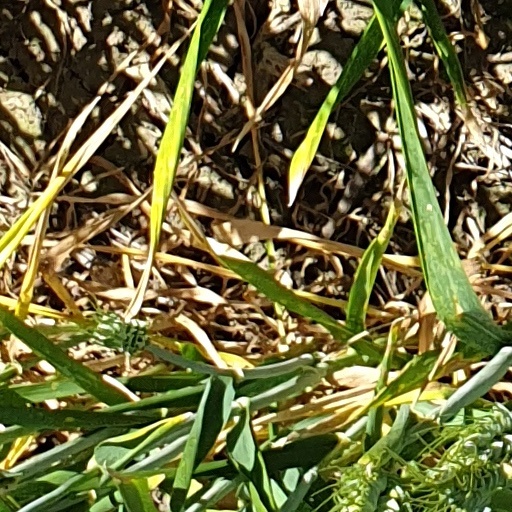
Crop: wheat